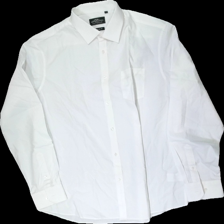
View: front
Type: Shirt
Category: Men
Brand: Not in the list
Brand text on label: Hampton Republic
Colors: White
Material: 100% cotton
Cut: Regular
Size: 44
Season: All
Smell: Minor
Price range: <50
Recommended usage: Recycle
Comment: stinky